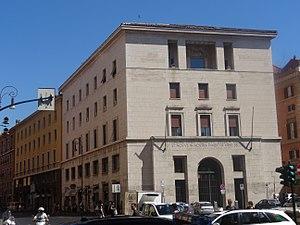
Le Palazzo INA a Piazza della Valle est un palais rationaliste situé à l'angle de la Piazza di Sant'Andrea della Valle et du Corso del Rinascimento, dans le Rione Sant'Eustachio à Rome.